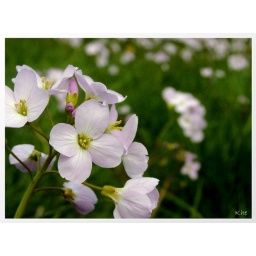
Little flowers on the river bank near my house